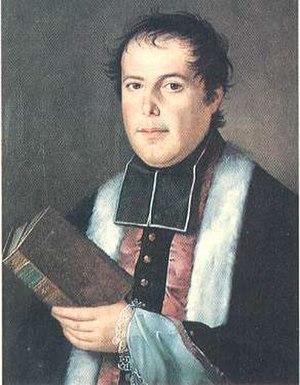
Pierre-Bienvenu Noailles, né le 27 octobre 1793 à Bordeaux et décédé le 8 février 1861 dans cette même ville, est un prêtre catholique, fondateur de l'Association de la Sainte Famille de Bordeaux.
La congrégation de la Sainte-Famille de Bordeaux est une congrégation religieuse, fondée par le Père Pierre-Bienvenu Noailles à Bordeaux en 1820. Elle est encore présente aujourd’hui dans le monde, avec cinq maisons de sœurs contemplatives.